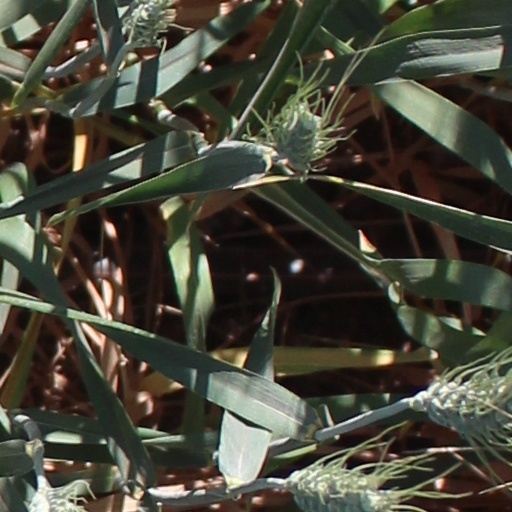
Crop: wheat